Steel Harbinger

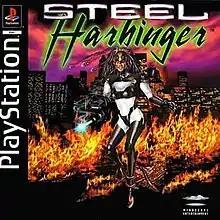

Steel Harbinger is a video game for the PlayStation, released on October 30, 1996. It is a multidirectional shooter, viewed from a 3/4 perspective, with live action full motion videos used to advance the storyline. Players take on the role of Miranda Bowen, a young woman mutated into a human/alien hybrid, who is humanity's last hope of repelling an alien invasion.